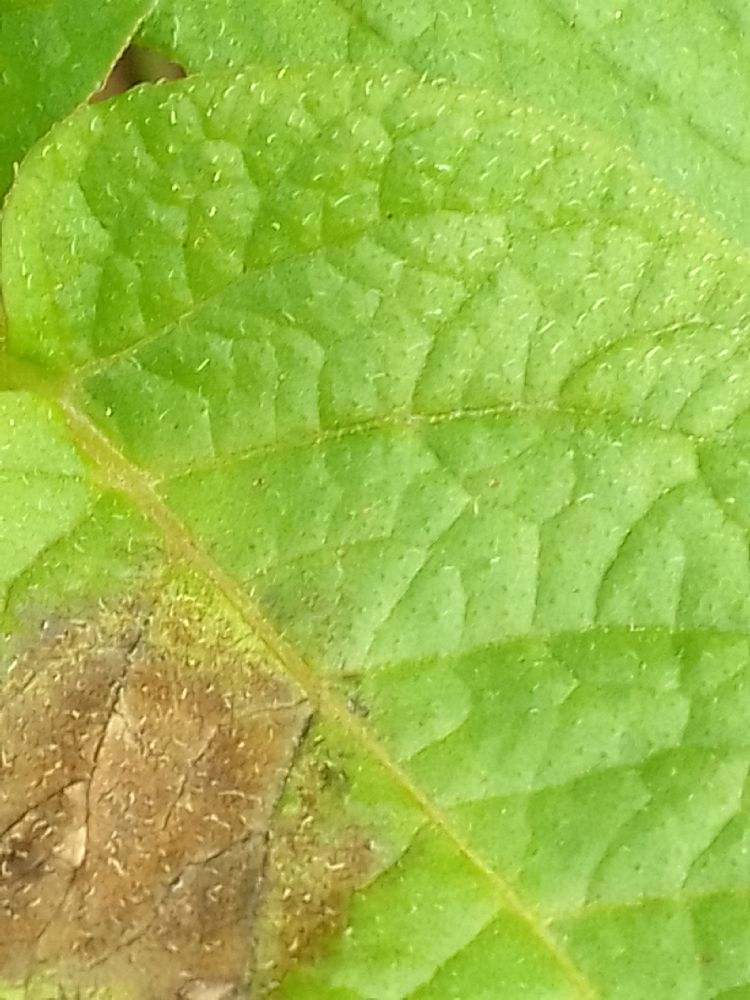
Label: Late blight